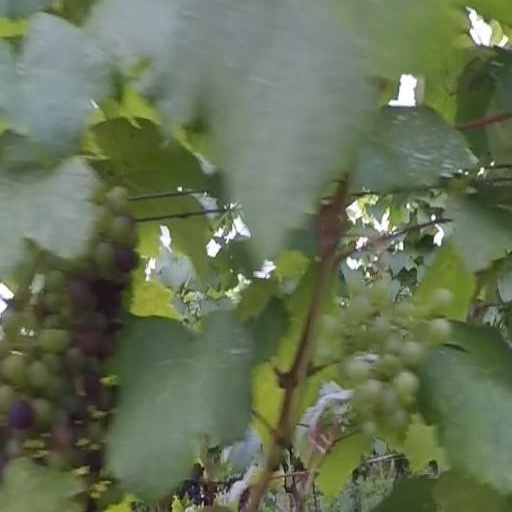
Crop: grape